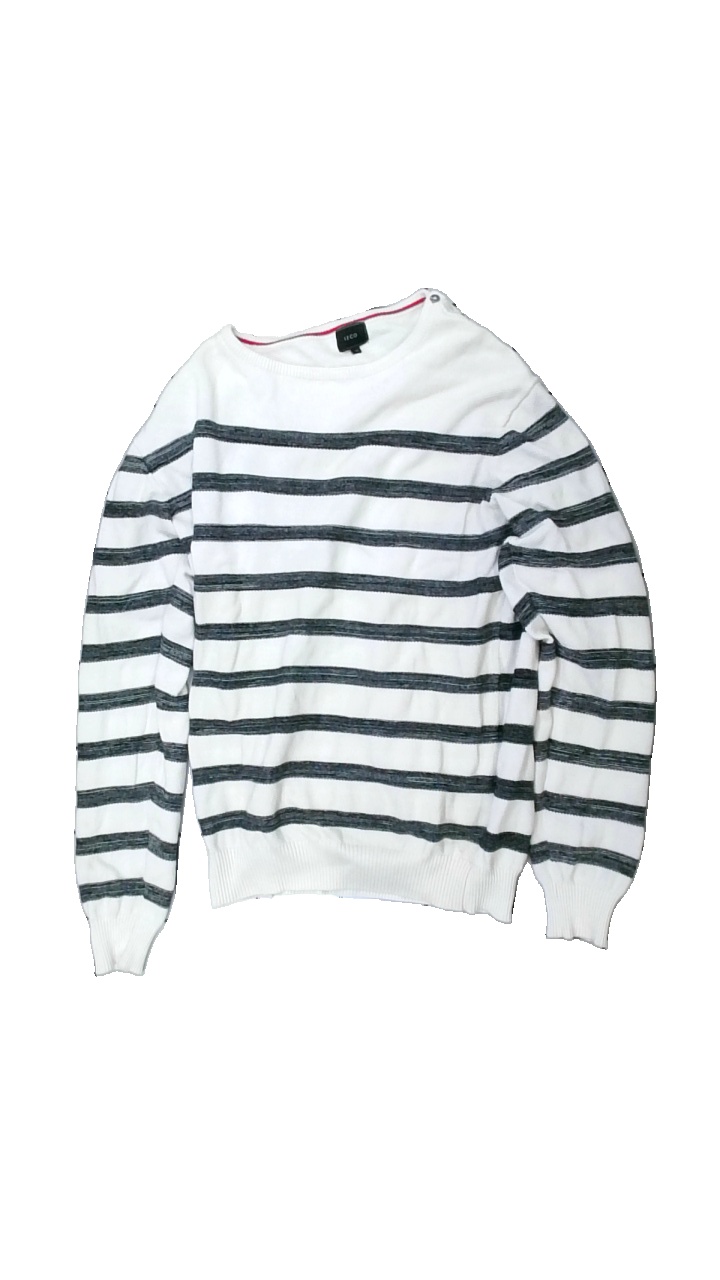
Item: Sweater (Men)
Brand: Izco
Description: randig sweater
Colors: Grey, White
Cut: C-collar
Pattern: Striped
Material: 100% bomull
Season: All
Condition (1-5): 4
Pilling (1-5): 3
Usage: Reuse
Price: <50